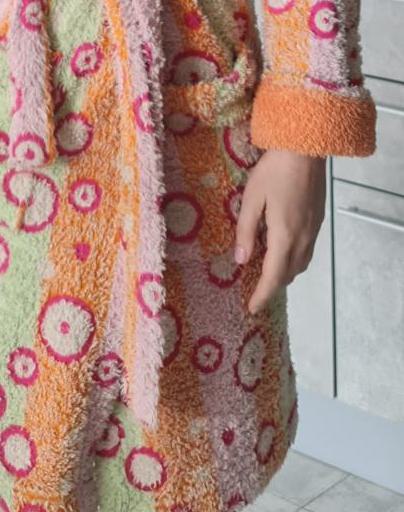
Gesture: no_gesture